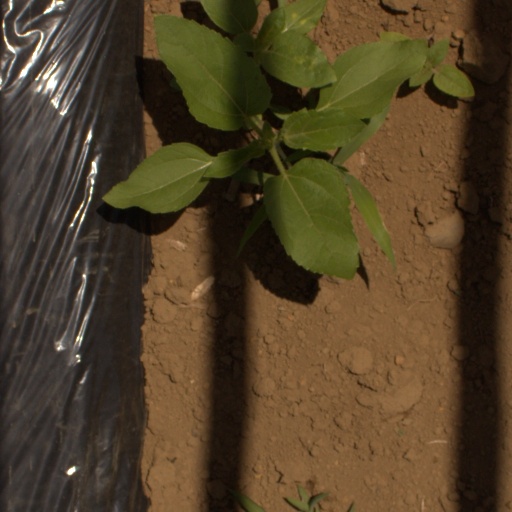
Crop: Jerusalem artichoke